Ildikó Mádl

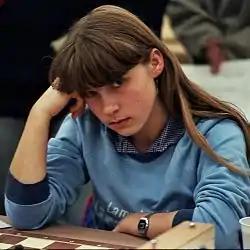
Mádl at the Thessaloniki Olympiad 1984

With the Hungarian national women's team she took part in eleven Women's Chess Olympiads between 1984 and 2006 with an overall result of 49 wins, 49 draws and 19 losses. The only Chess Olympiad in this time that she did not attend was the 2002 Olympiad in Bled. She won the Olympiad with her team twice: in 1988 and in 1990. The Hungarians winning the Olympiad 1988 in Thessaloniki was remarkable. For the first time since 1976 the event was not won by the Soviet Union. Mádl played together with the three Polgár sisters (Judit, Zsuzsanna and Zsófia). The gold medal was overshadowed by the tragic loss of her fiancé of that time, Béla Perényi. A few weeks before on the way from Budapest to the Olympiad he was killed in a car crash. During the Olympiad Mádl's coach was the FIDE Master Ottó Magyar.